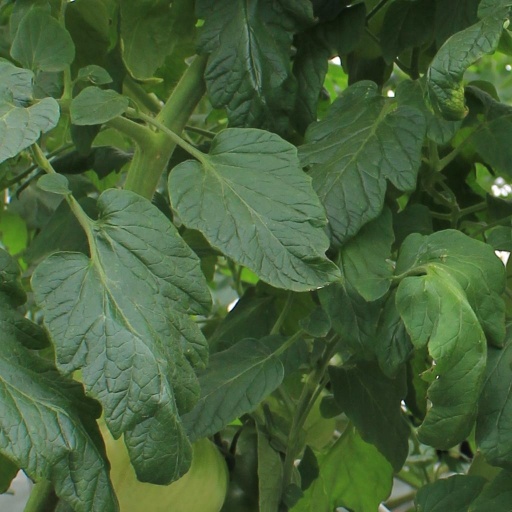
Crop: tomato